Buchli drive

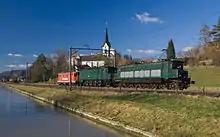
Two Ae 4/7 on a trial run in 2007. Note the difference in appearance; both sides can be seen

The engine framework with the driving wheel housing is outside the wheel disks of the driving wheels. The driving wheel is enclosed by a quill camped in the locomotive cabinet, on which the gear wheel sits. Examples included the Pennsylvania Railroad O1b, and the Deutsche Reichsbahn ET11.01.